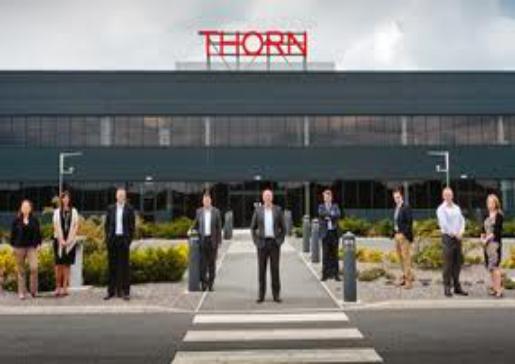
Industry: Others